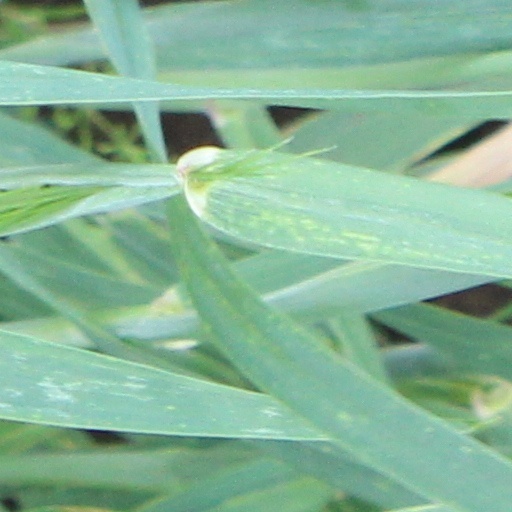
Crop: wheat